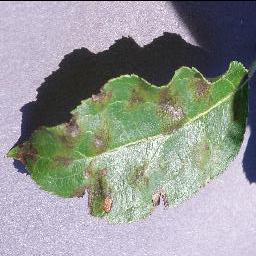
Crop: apple
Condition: scab